Fort de Bertheaume

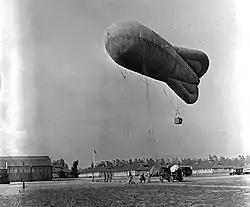
Caquot type dirigible, used by the Allies in the mid-latter part of WWI

Although the fort had lost its guns, it still performed a useful function as a site for captive observation balloons. Observers in the balloons kept watch for German U-boats, especially as convoys started arriving at Brest in 1917 bringing U.S. troops.